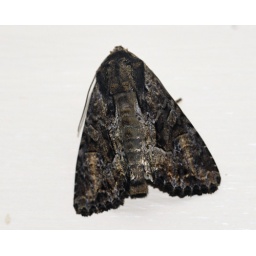
It is sitting on the wall in the hall of my house when I took this photo.